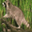
Label: raccoon